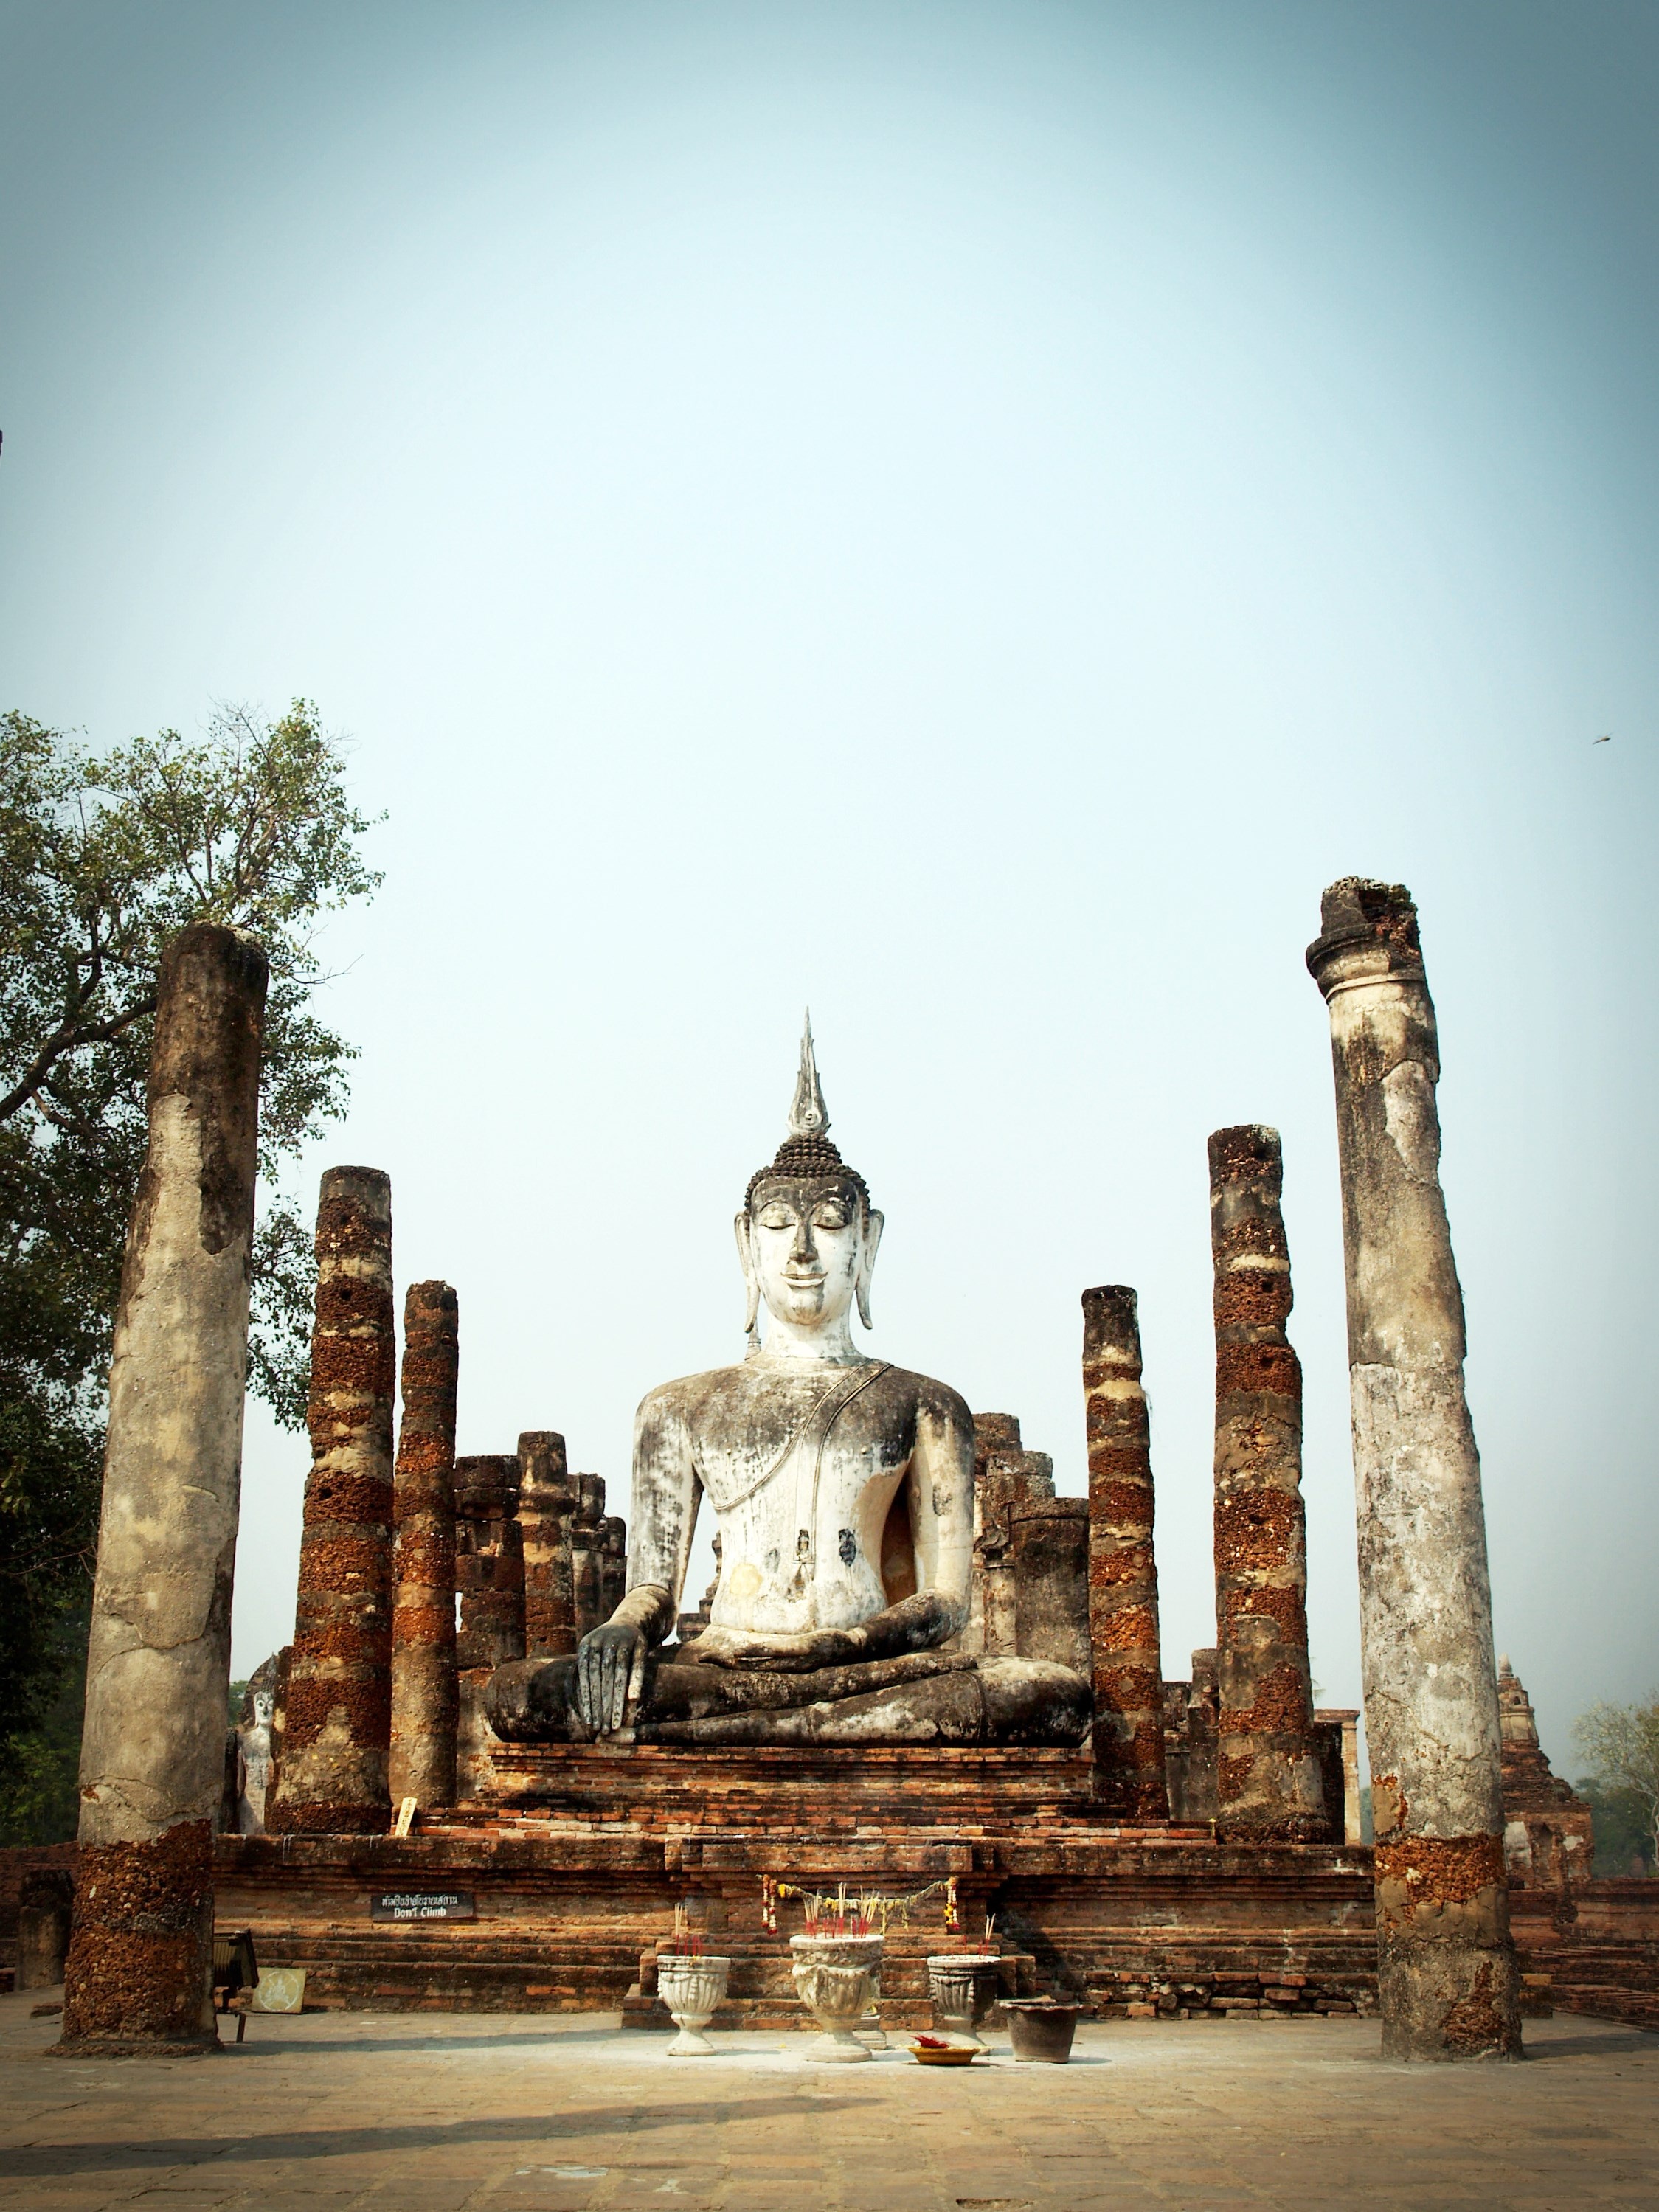
landscape, water, nature, outdoor, light, architecture, sky, sunrise, sunset, vintage, view, old, monument, travel, statue, twilight, tower, park, lagoon, asia, ancient, landmark, colorful, tourism, brick, place of worship, thailand, sculpture, art, temple, cambodia, mirror, lotus, beauty, buddha, culture, beautiful, india, historical, bangkok, lilly, reflex, figurehead, textures, viewpoint, pagoda, wat, ayutthaya, mai, sukhothai, destinations, statuary, phuket, chiang, ancient history